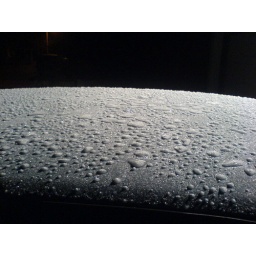
A cold morning, the roof of my car taken in February 2007.